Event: Nepal Earthquake
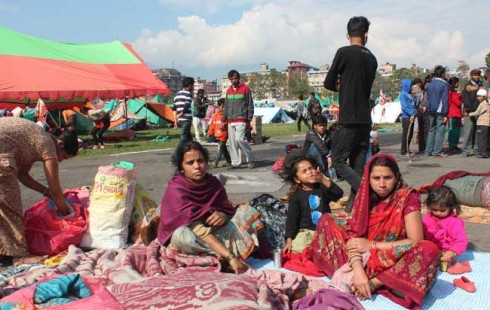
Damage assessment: no_damage